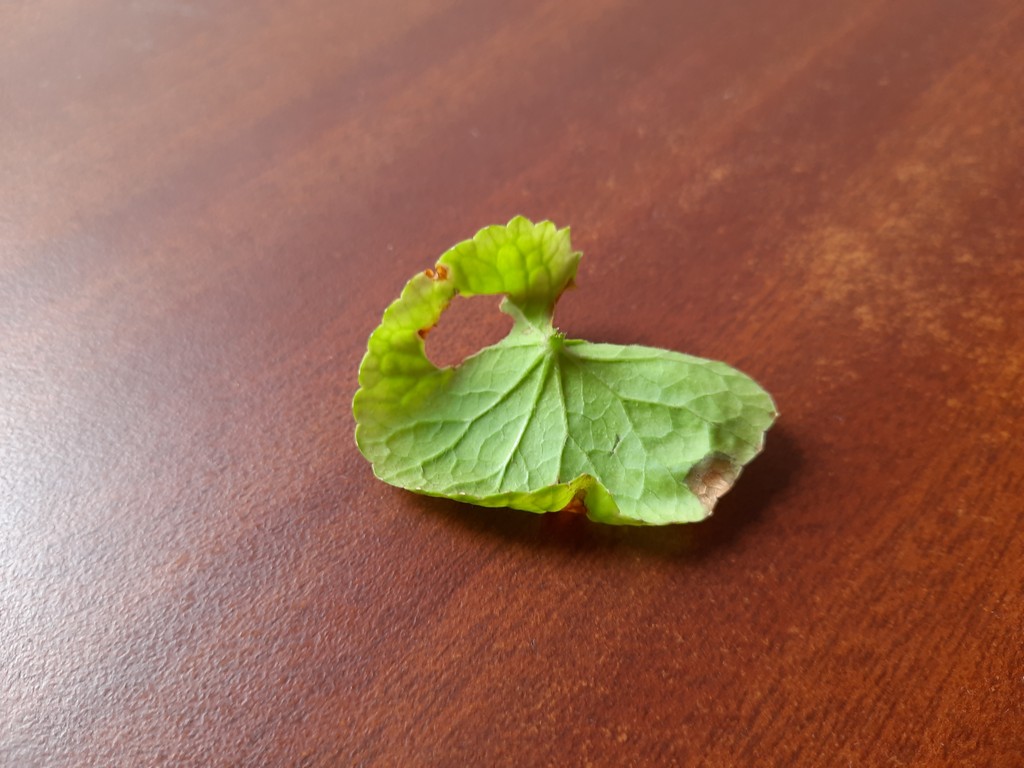
Label: Unhealthy